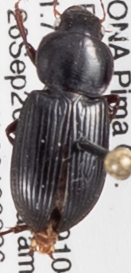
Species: Discoderus robustus
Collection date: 2018-09-26
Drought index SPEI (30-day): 0.782
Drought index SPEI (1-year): -1.01
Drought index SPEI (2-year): -1.45